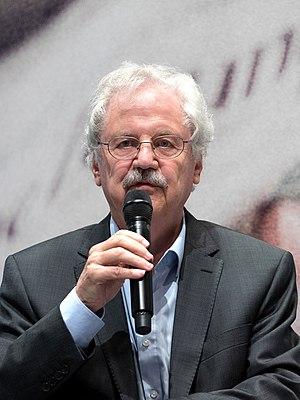
Paul Maar, né le 13 décembre 1937 à Schweinfurt, est un écrivain allemand, auteur de littérature pour l'enfance et la jeunesse.